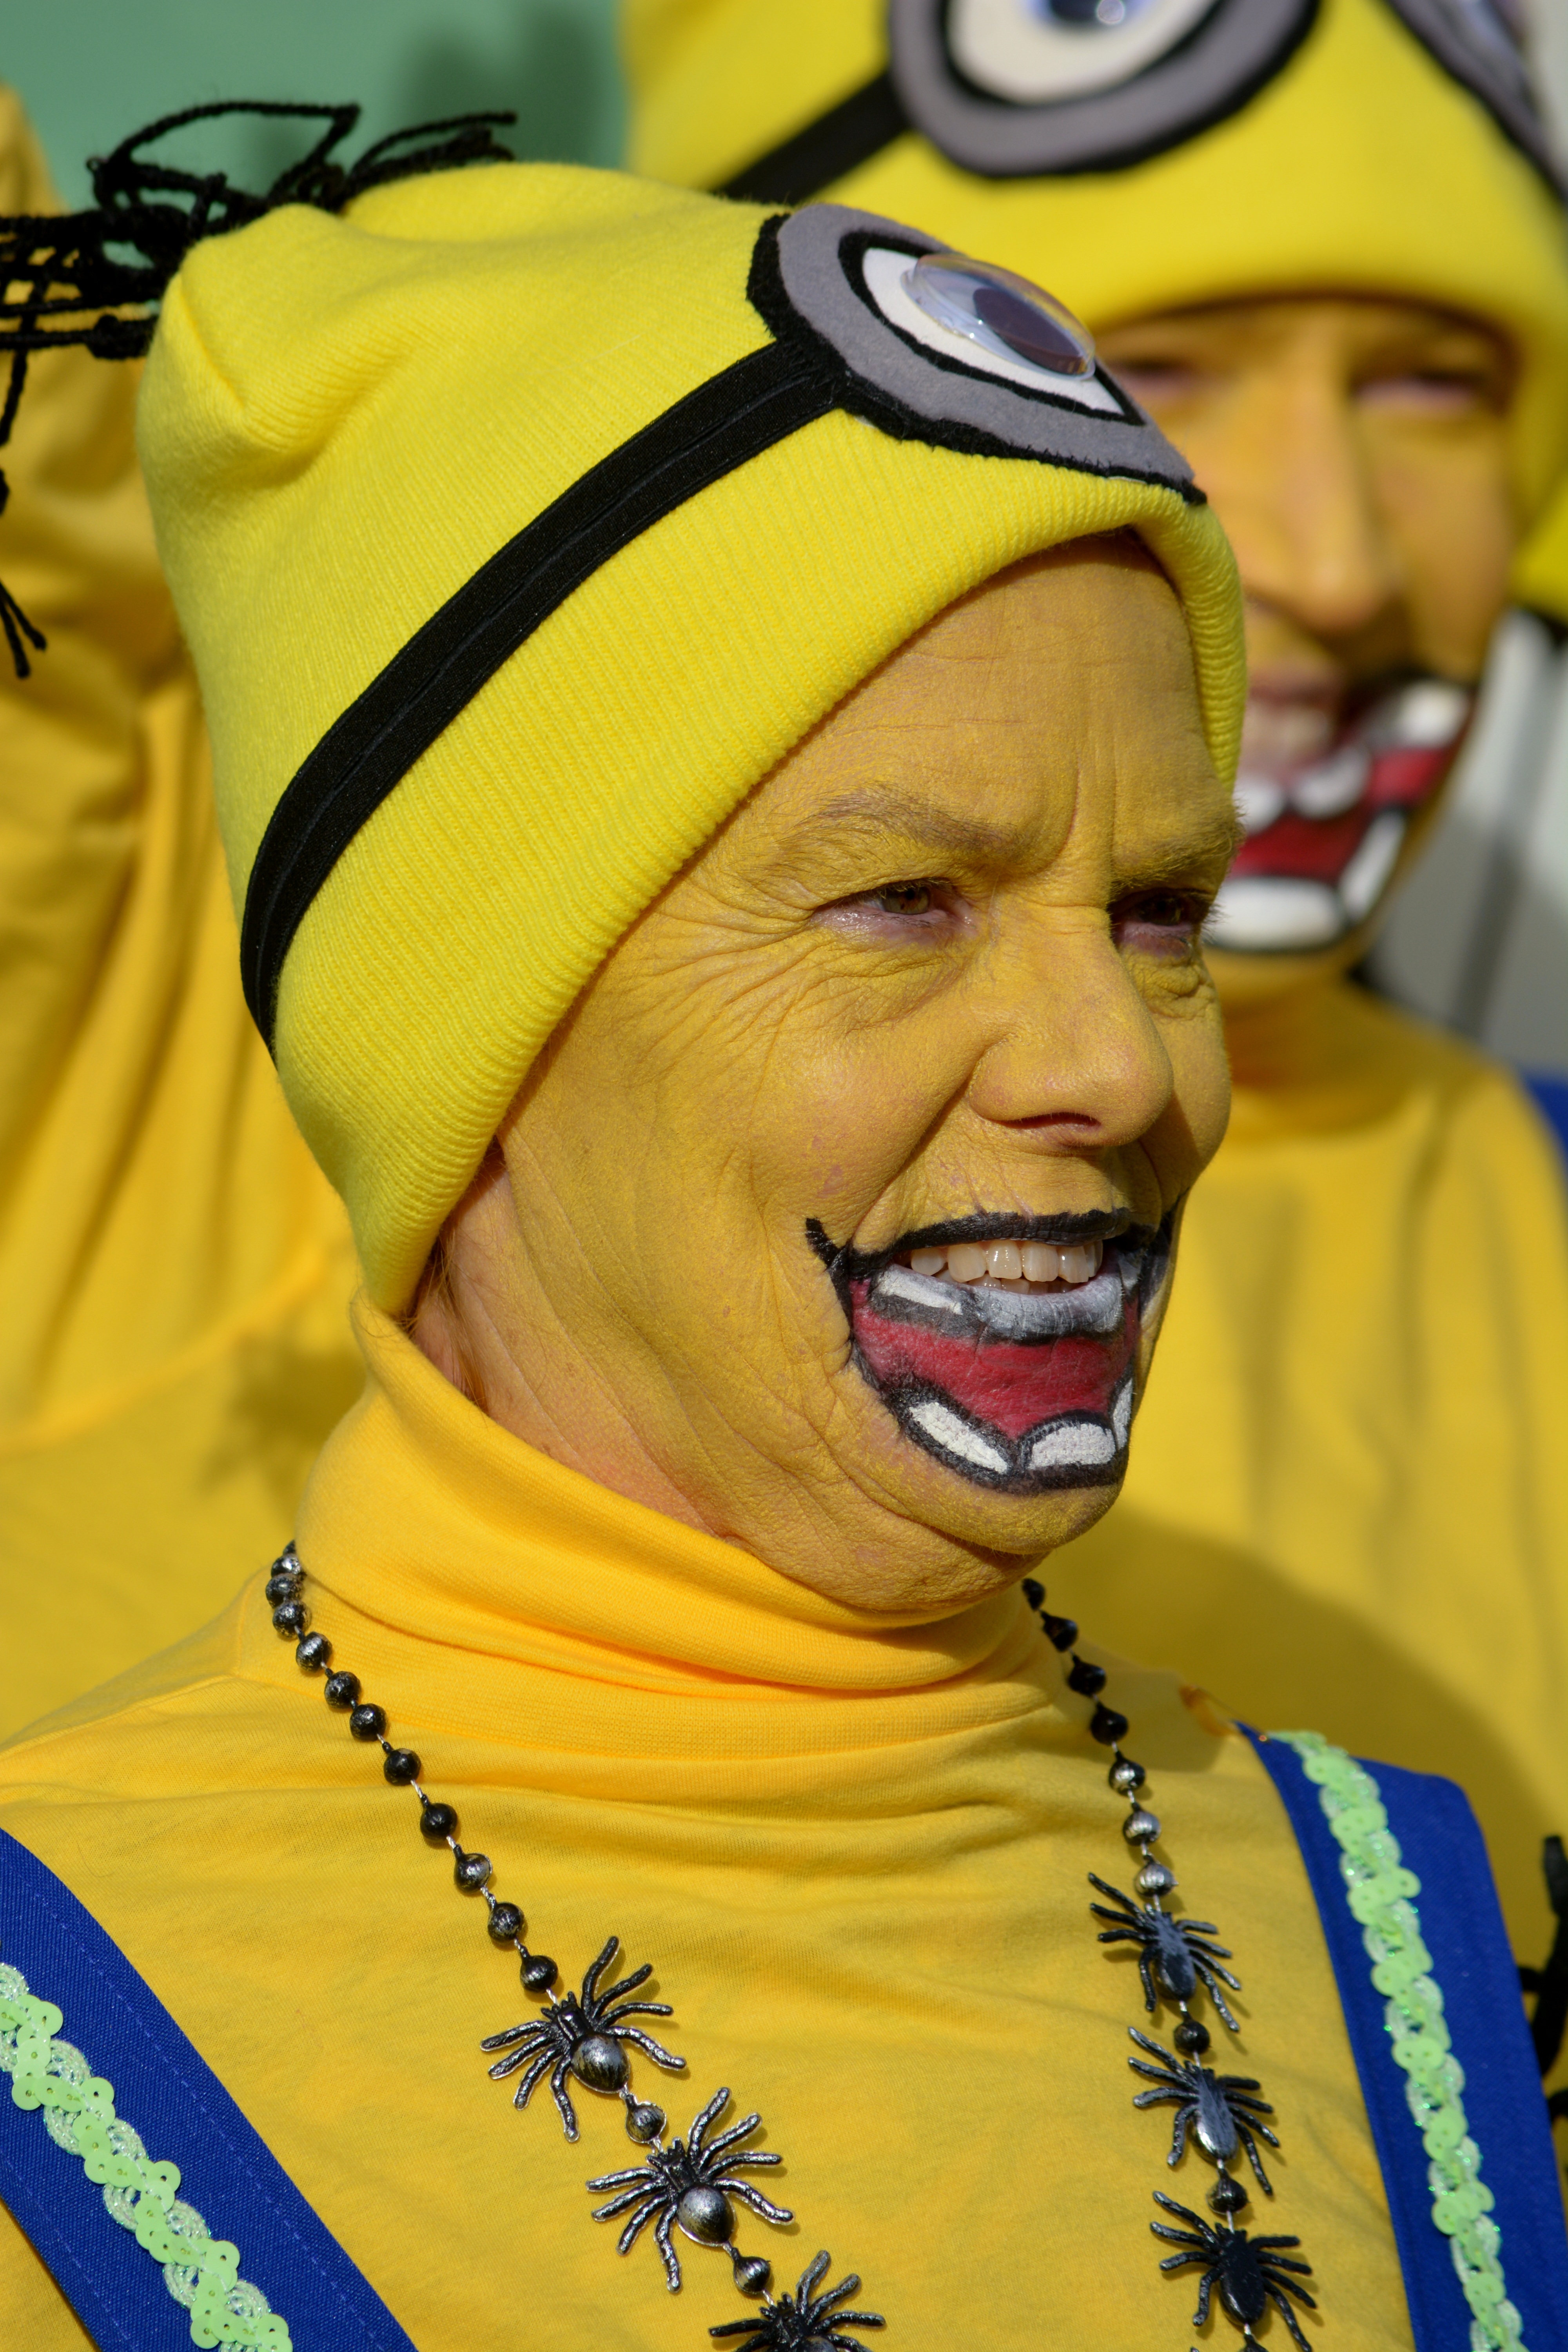
person, people, carnival, color, clothing, yellow, smile, face paint, mask, fun, jockey, minions, costume, dress up